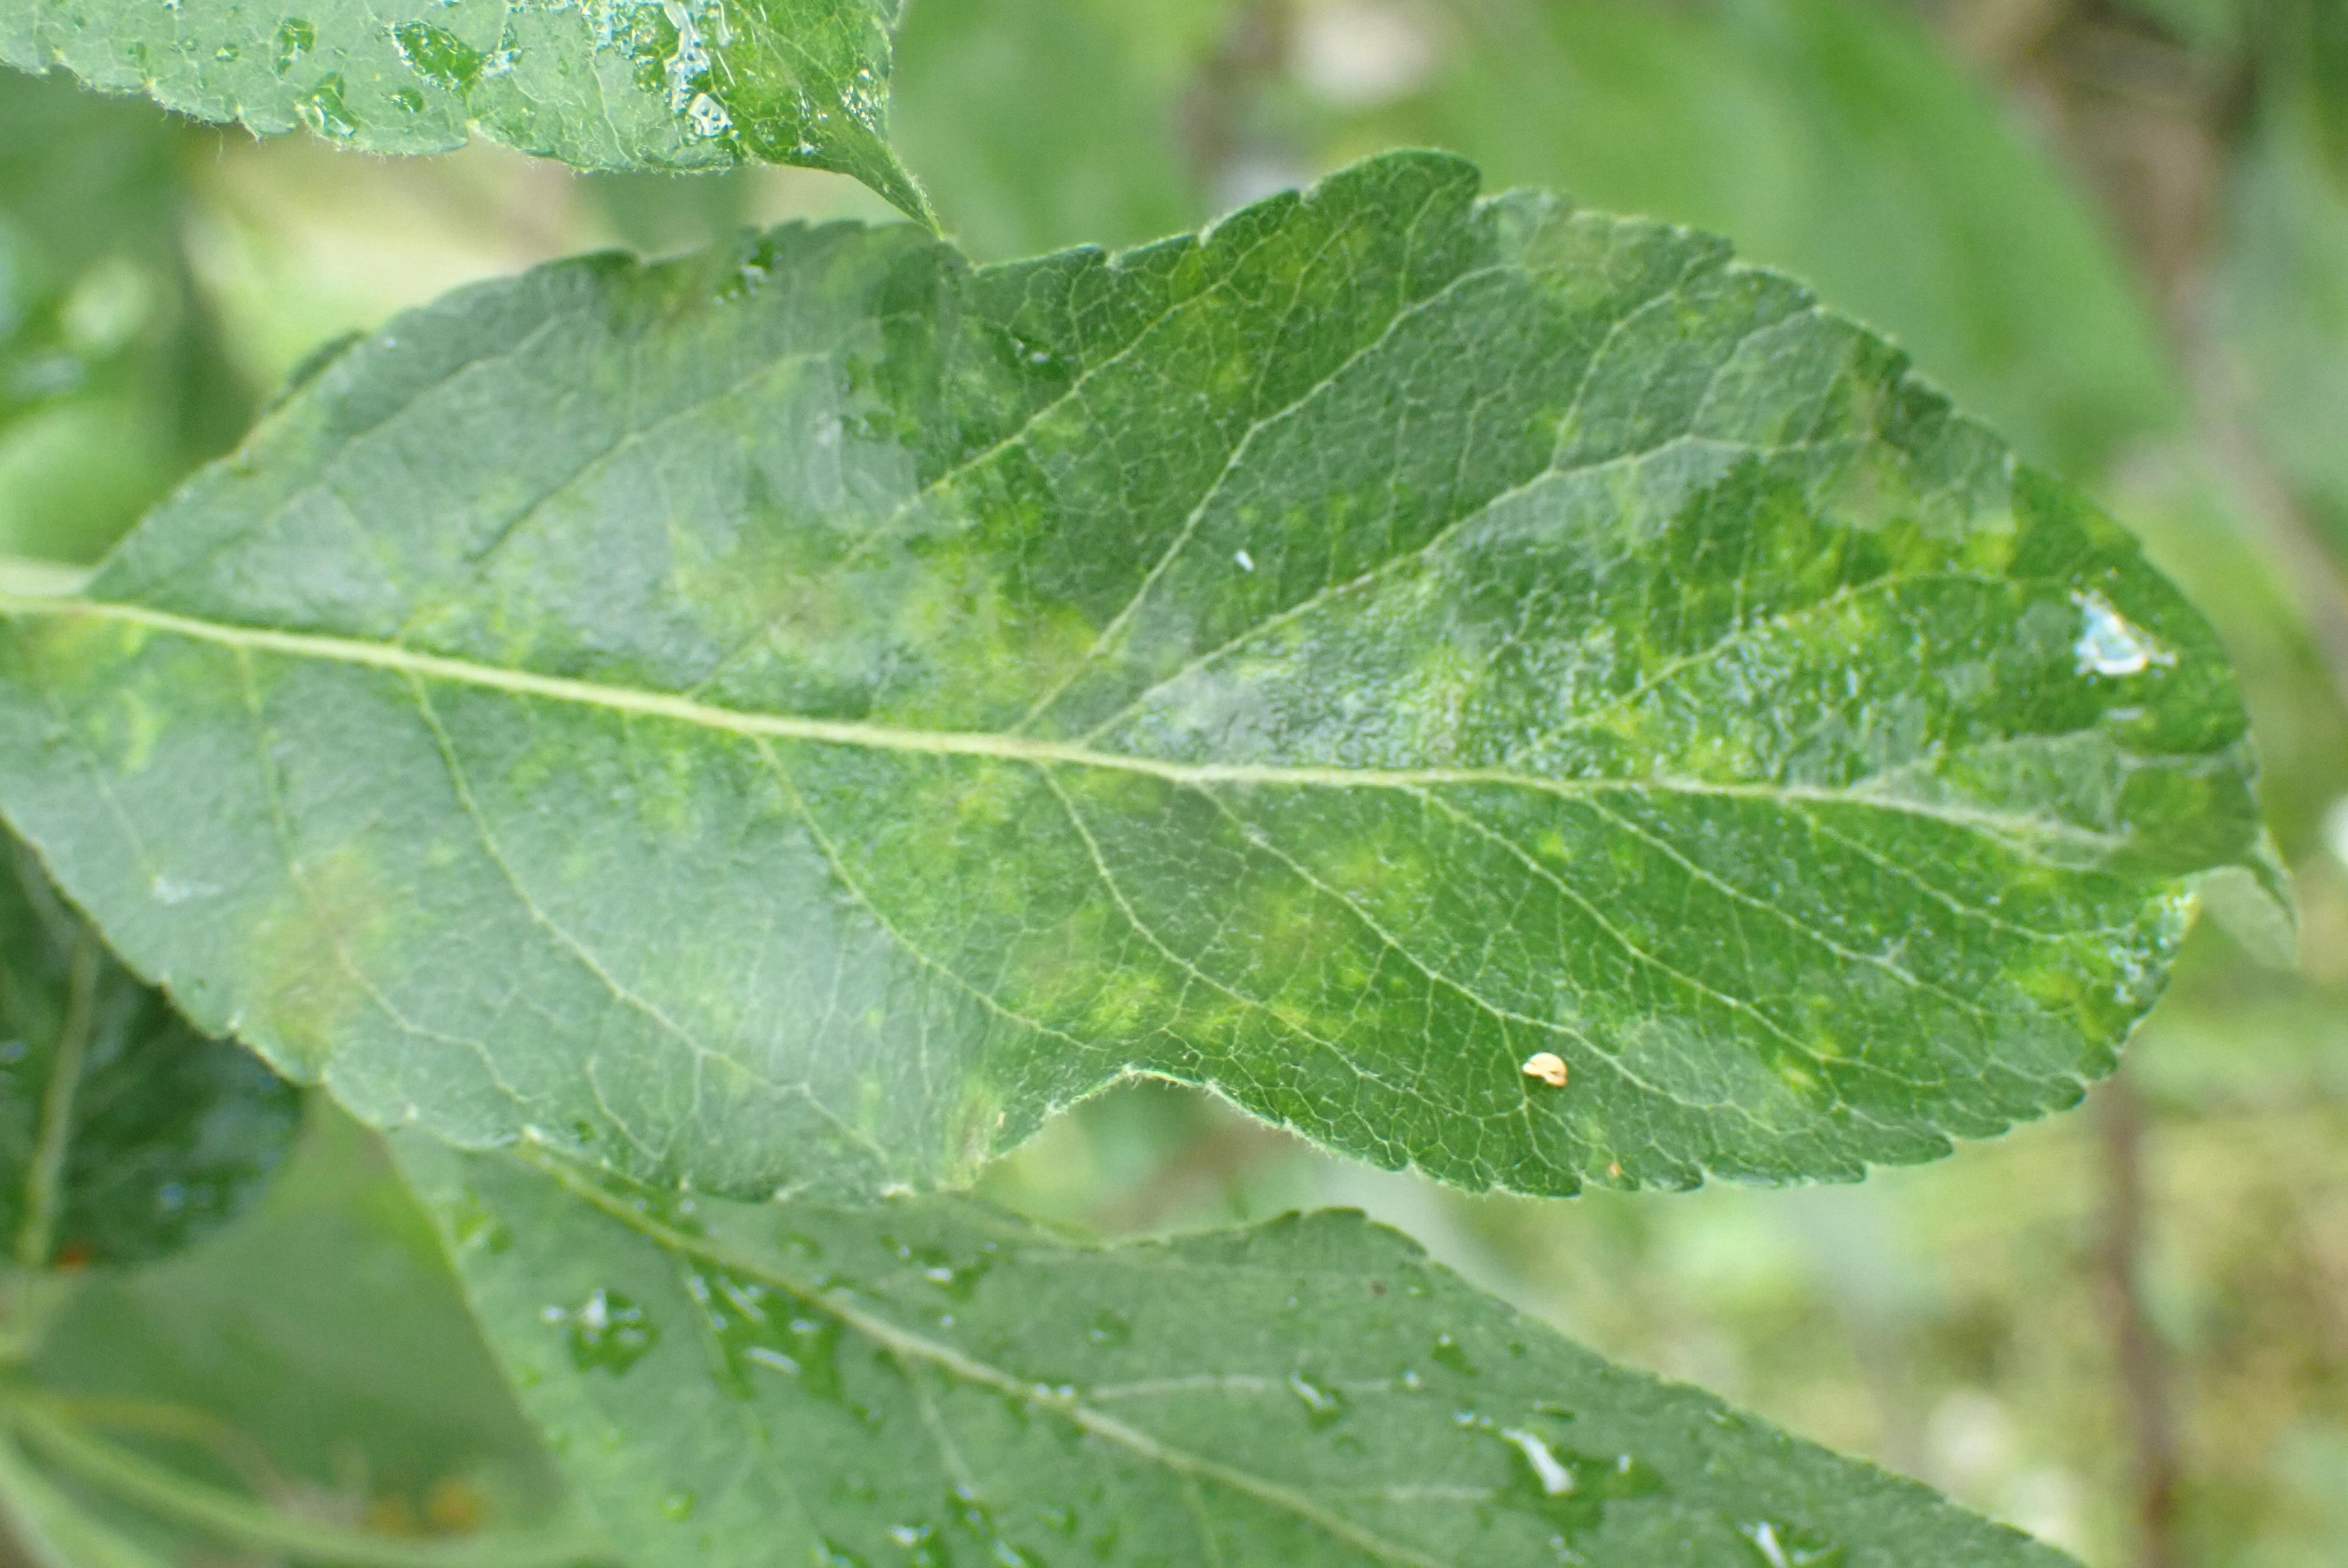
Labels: scab